Come Back for More

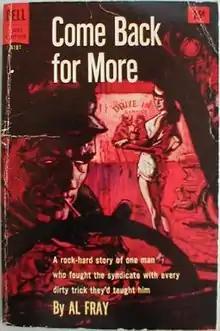

Come Back for More, by American novelist Al Fray, was published in 1958 as a paperback by Dell.